Biopterin-dependent aromatic amino acid hydroxylase

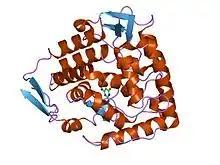
crystal structure of ternary complex of the catalytic domain of human phenylalanine hydroxylase (Fe(II)) complexed with tetrahydrobiopterin and norleucine

Biopterin-dependent aromatic amino acid hydroxylases (AAAH) are a family of aromatic amino acid hydroxylase enzymes which includes phenylalanine 4-hydroxylase, tyrosine 3-hydroxylase, and tryptophan 5-hydroxylase. These enzymes primarily hydroxylate the amino acids L-phenylalanine, L-tyrosine, and L-tryptophan, respectively.